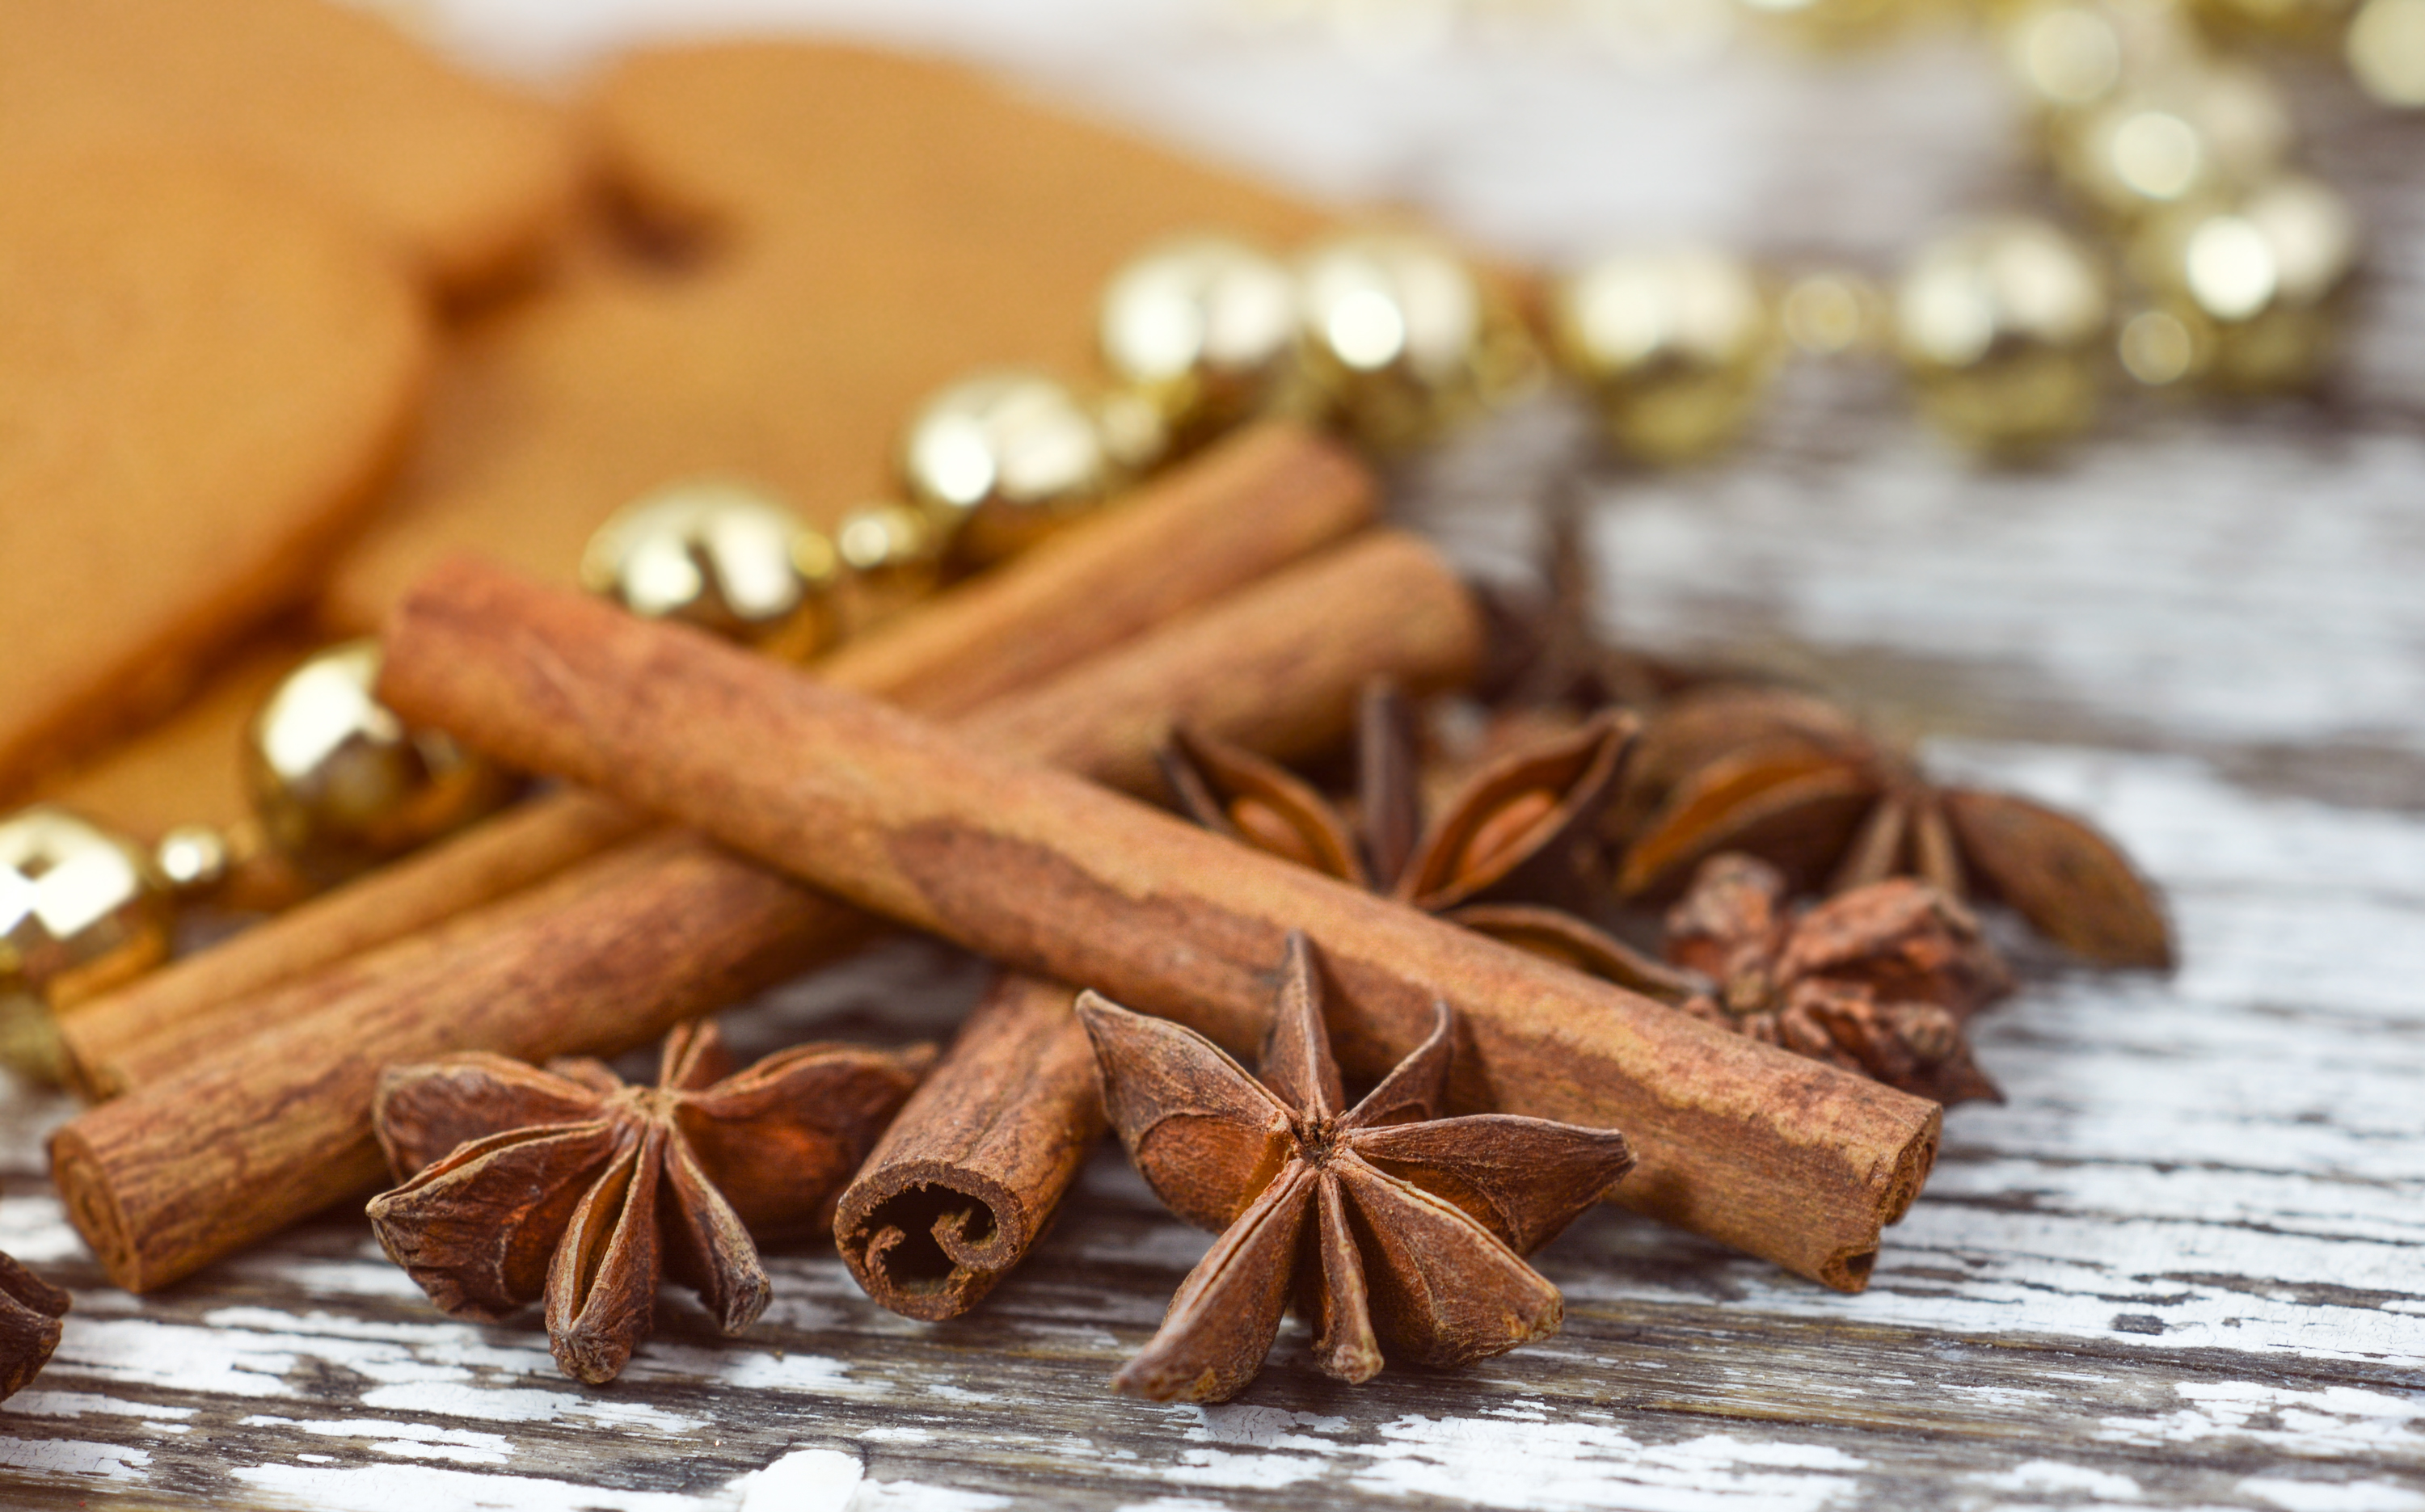
christmas, anise, cinnamon, holiday, decoration, celebration, wood, rustic, food, traditional, spice, ingredient, flavor